Mushing

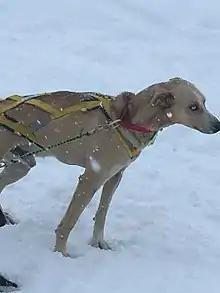
A sled dog wearing a common X-back style harness

Dog team members are given titles according to their position in the team relative to the sled. These include leaders or lead dogs, swing dogs, team dogs, and wheelers or wheel dogs.